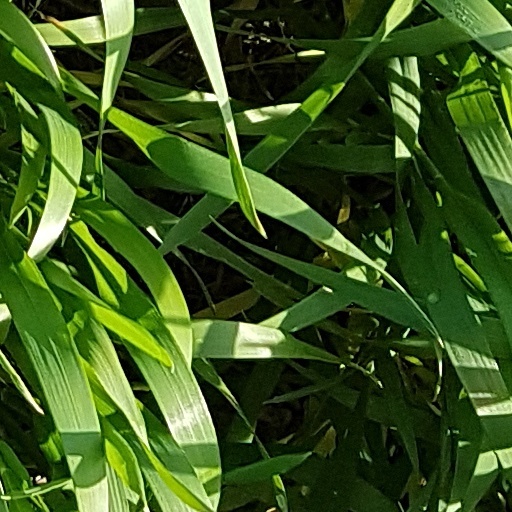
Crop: wheat